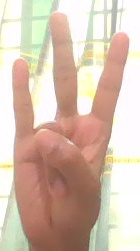
ASL sign: 7